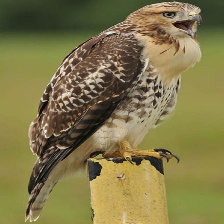
Species: RED TAILED HAWK
Scientific name: BUTEO JAMAICENSIS